Sudanese cuisine

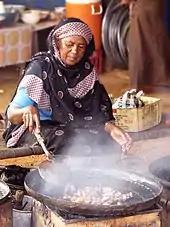
A woman cooking in Sudan

Sudanese cuisine is greatly affected by the historical cross-cultural influences of Arab, Nubian, Egyptian, Turkish, and Levantine cuisine in Sudan. Many Sudanese foods have been around for thousands of years. The most common meats eaten are lamb and beef, in accordance with the Islamic halal laws. Most meals are communal and often shared with family, neighbors, and guests, as part of Sudanese hospitality.